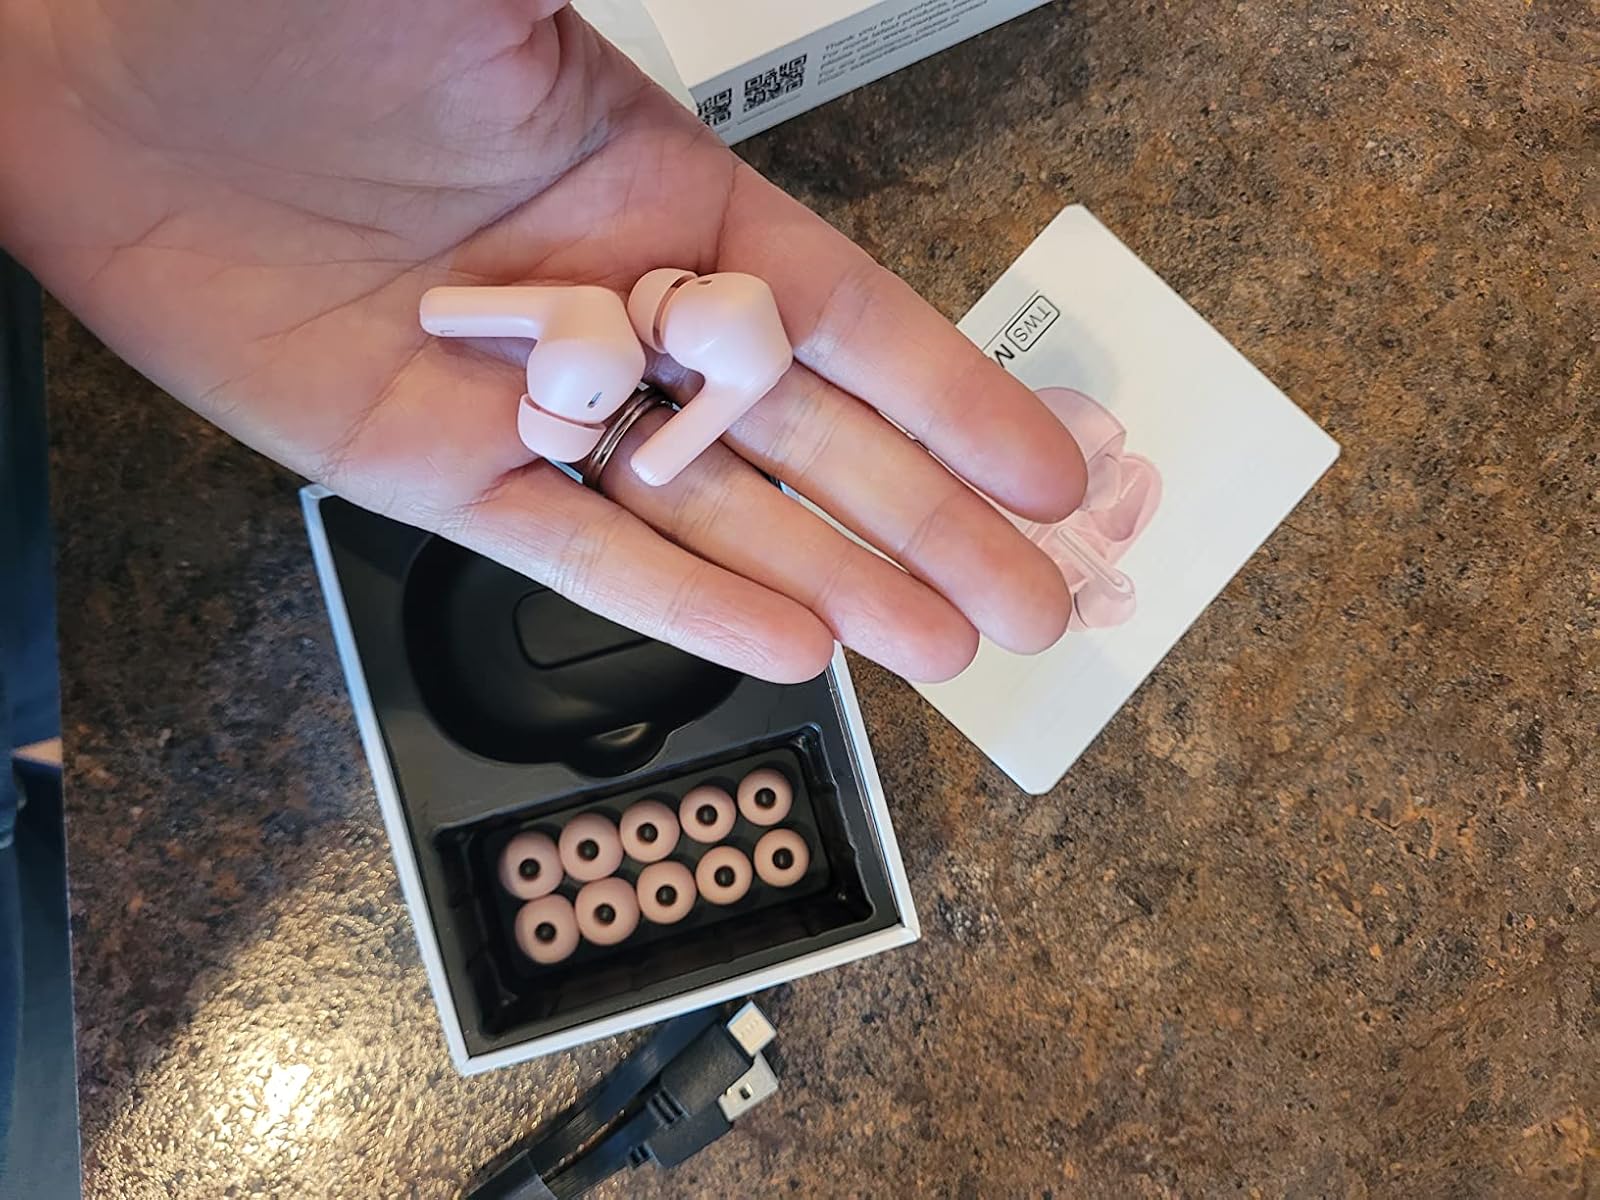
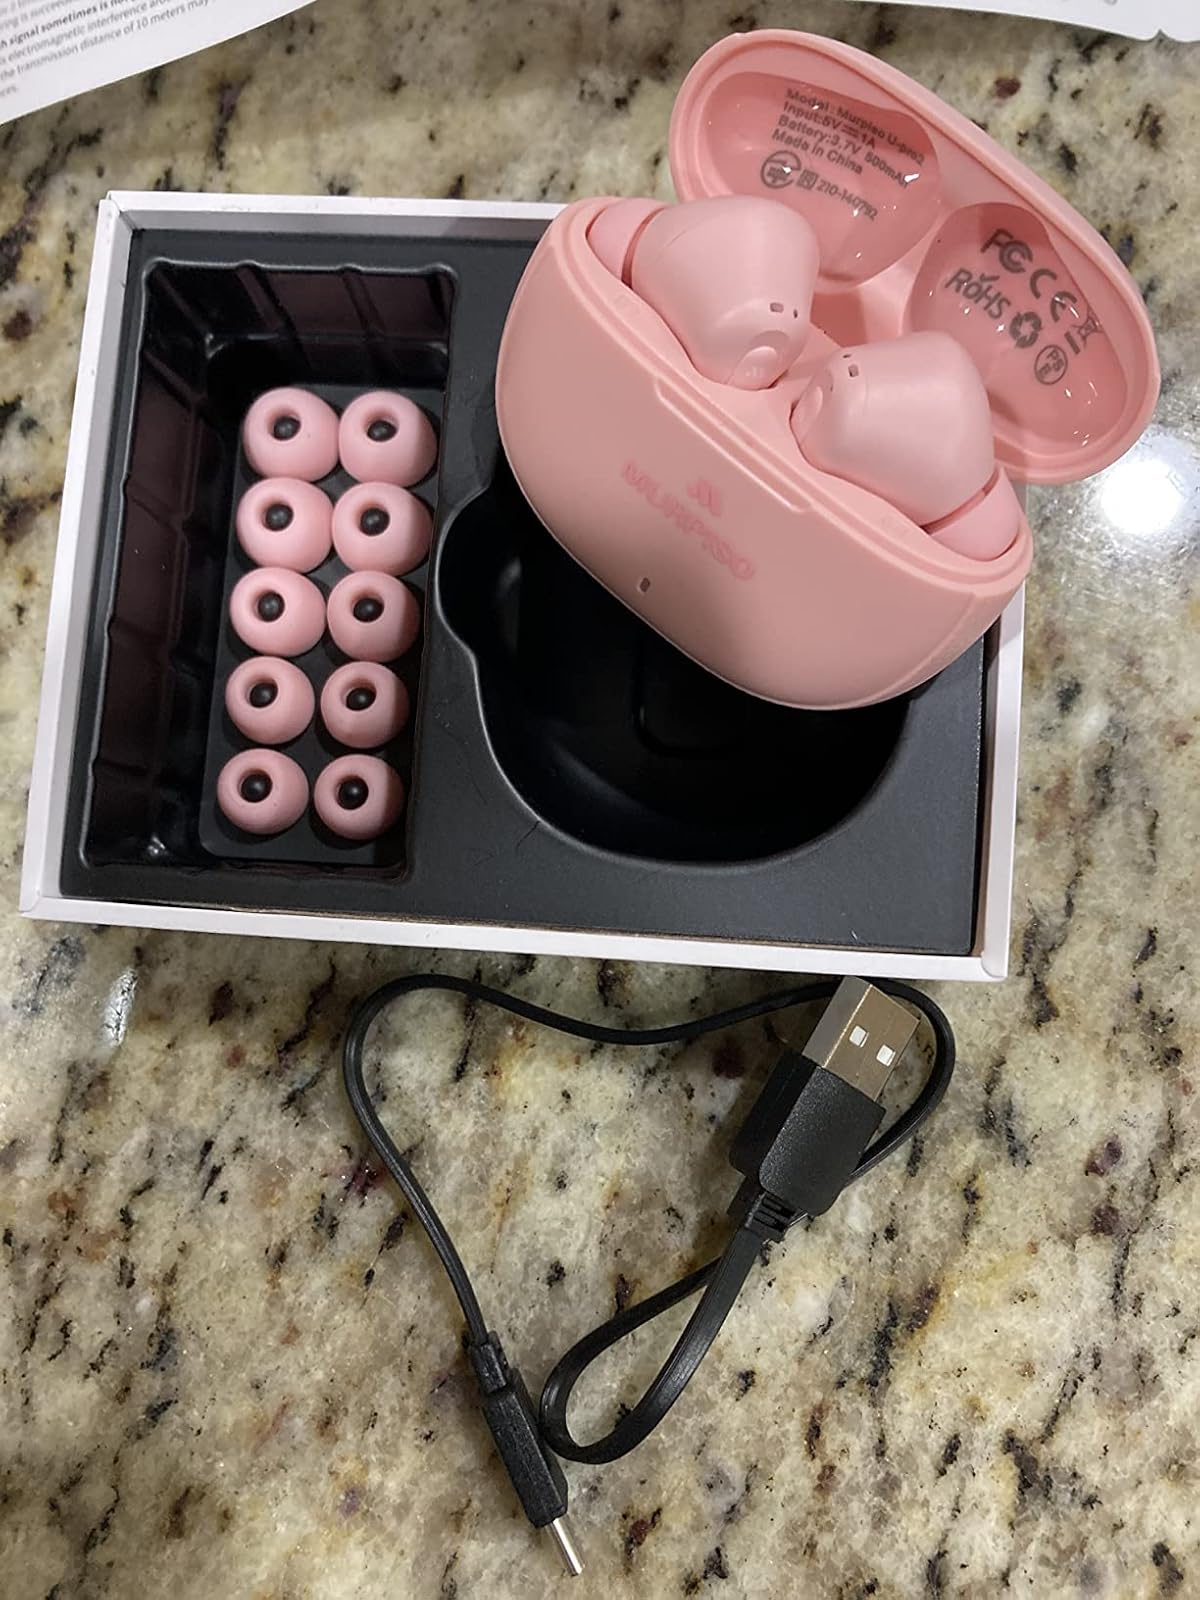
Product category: earbuds
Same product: yes